India national football team

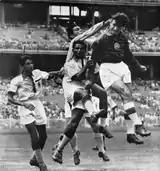
Indian team at a tussle against Bulgaria at the 1956 Olympics.

In 1950, India managed to qualify for the 1950 FIFA World Cup, which was scheduled to take place in Brazil, after all the other teams in their qualifying group withdrew. However, India themselves withdrew from the tournament shortly before it began; officially, this was due to travel costs, but FIFA had offered to pay the team's travel expenses, and the real reason behind their withdrawal has been widely speculated in the decades since. While it was commonly believed that India withdrew due to FIFA's ban on playing barefoot, the team's captain at that time, Sailen Manna, insisted that this was not the case; it is now generally accepted that India withdrew simply because they valued the Olympics more than the World Cup and did not view the latter as being prestigious enough to justify taking part. Since then, India have yet to qualify for another World Cup.